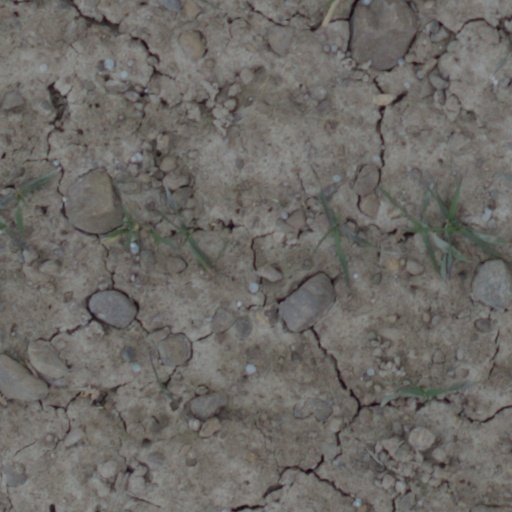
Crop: wheat